Quehanna Wild Area

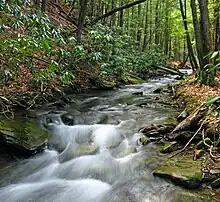
From its source in M.K. Goddard/Wykoff Run Natural Area, Wykoff Run drops through four rock formations.

Quehanna Wild Area lies at an elevation of on the Allegheny Plateau. The area falls into portions of two distinct geological physiographic provinces, with all but the northernmost part in the Pittsburgh Low Plateau, known for its coal and mineral deposits, and characterized by steep-cut stream beds. The northernmost part of the wild area, including Marion Brooks Natural Area, is in the Deep Valleys section, home to some of the most remote and wild areas of the state; streams here have cut deep valleys with steep-sided slopes. In the southern part of Quehanna Wild Area, the Mosquito Creek gorge is up to deep, and the Red Run gorge in the north is almost deep.